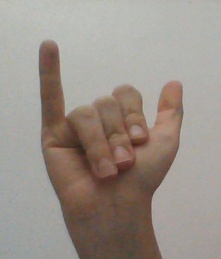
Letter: ya